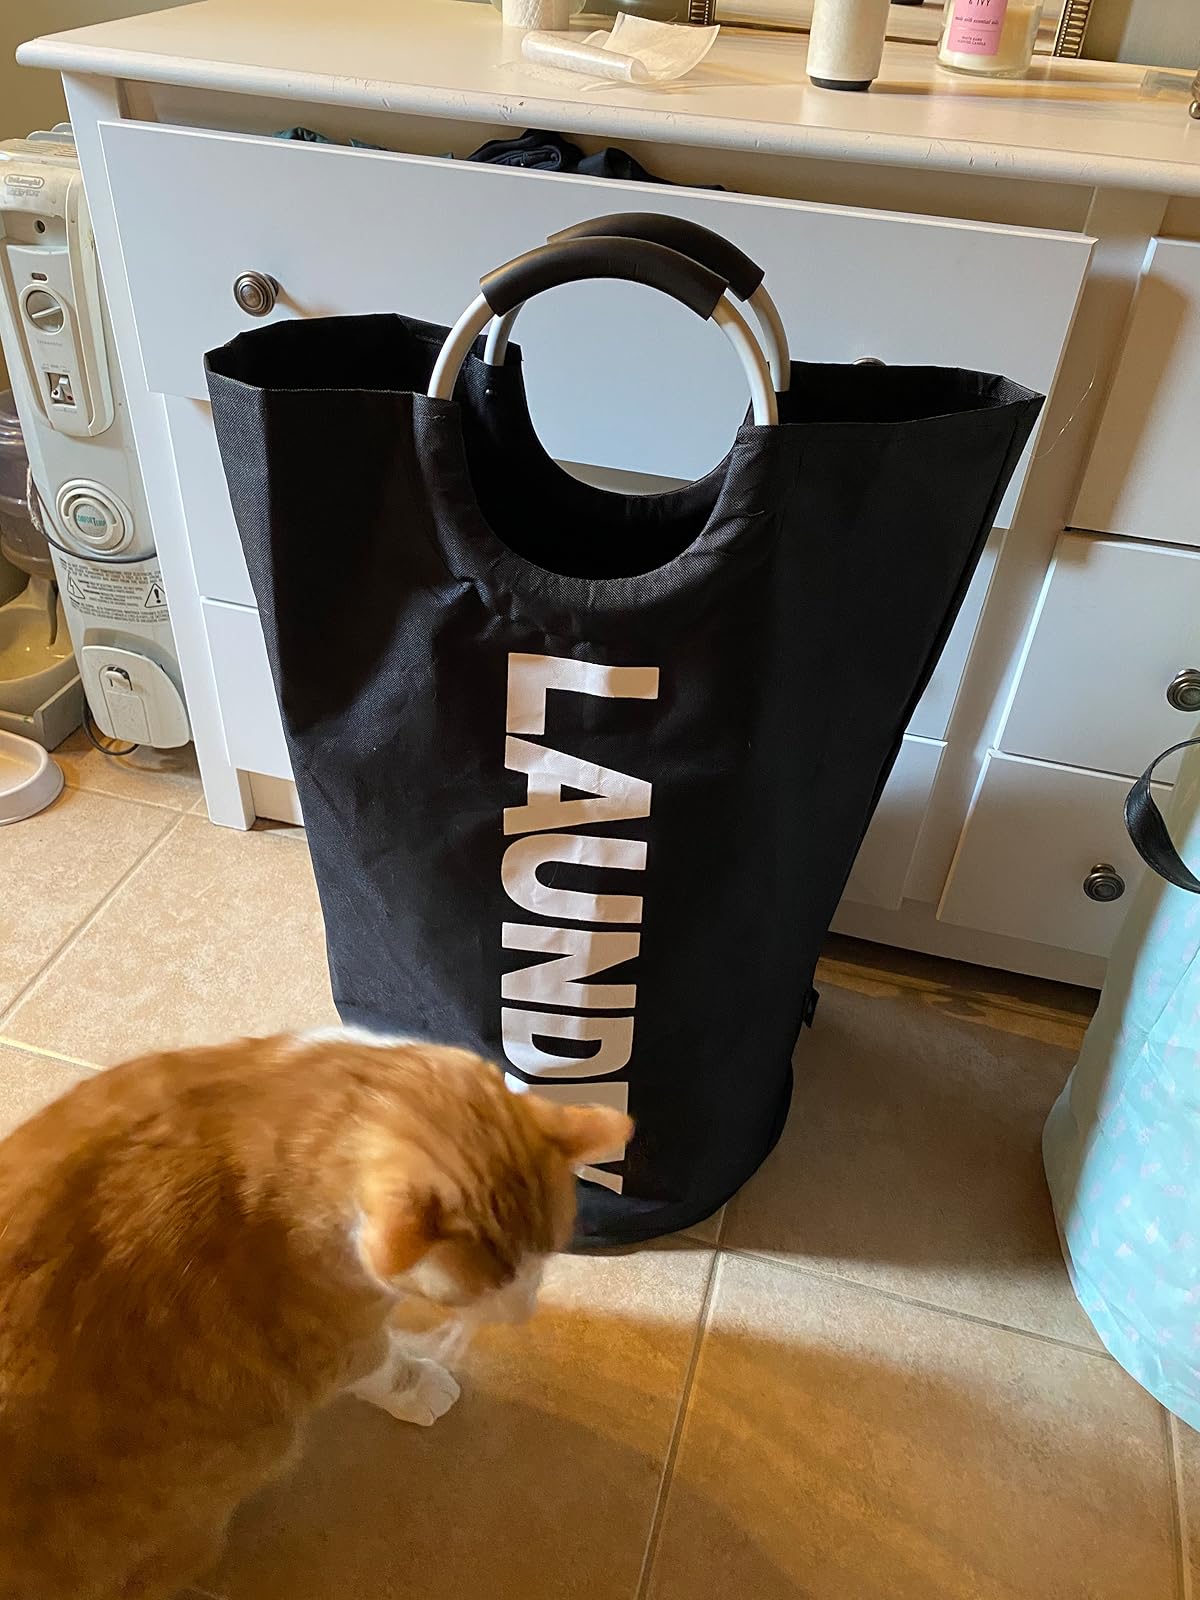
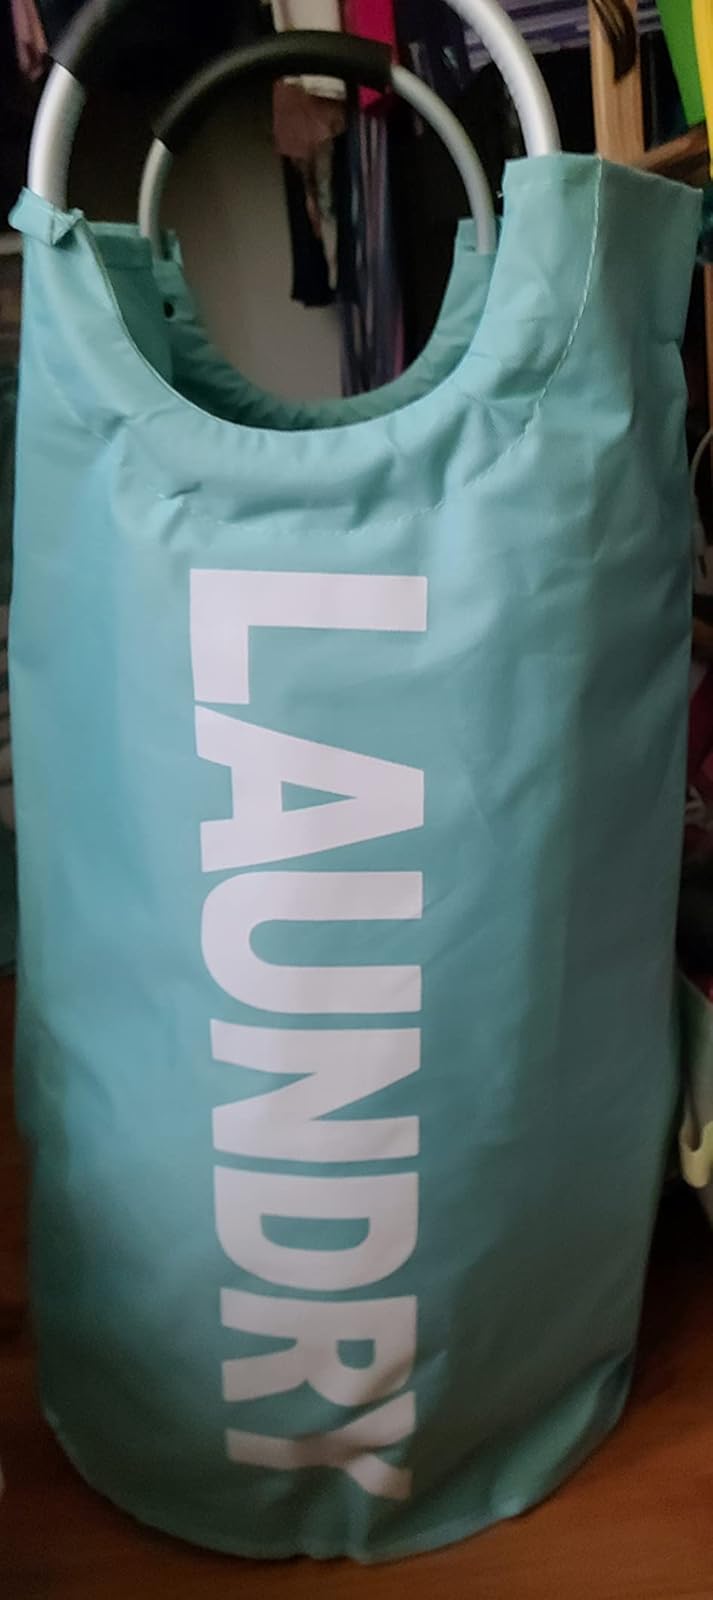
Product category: items_hamper
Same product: no